Cut steel jewellery

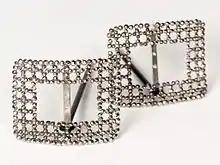
A pair of cut steel Shoe buckles

Cut steel jewellery is a form of jewellery composed of steel that was popular between the 18th century and the end of the 1930s.